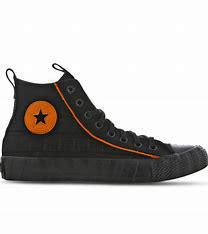
Brand: Converse
Model: UNT1TL3D